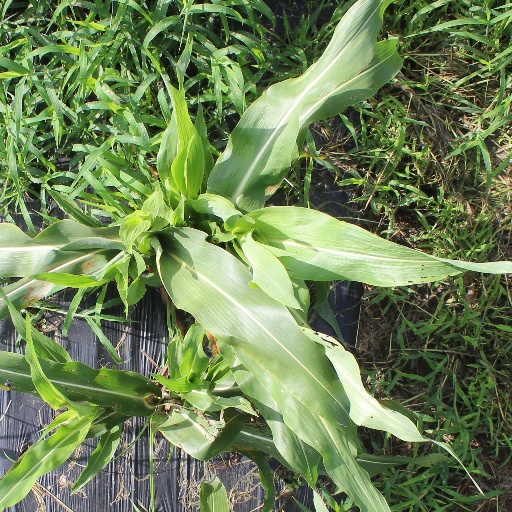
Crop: sorghum